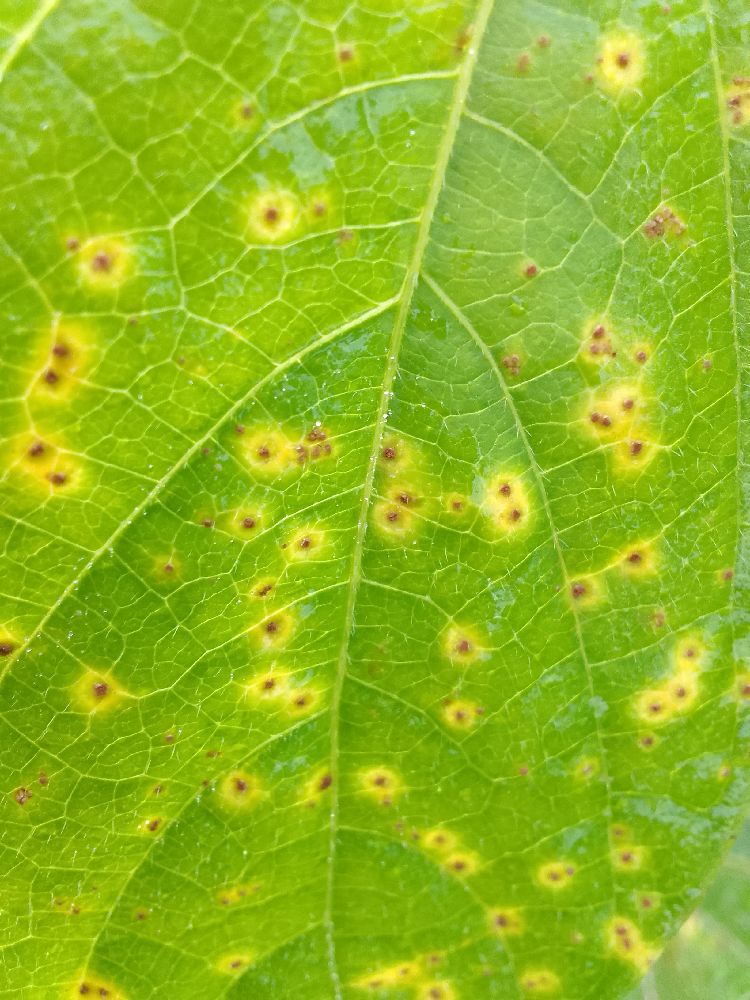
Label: rust